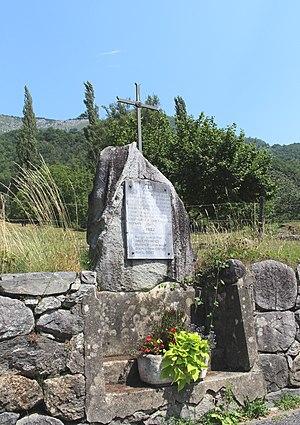
Stèle d'Ouzous (Hautes-Pyrénées)
Ouzous est une commune française située dans le département des Hautes-Pyrénées, en région Occitanie.